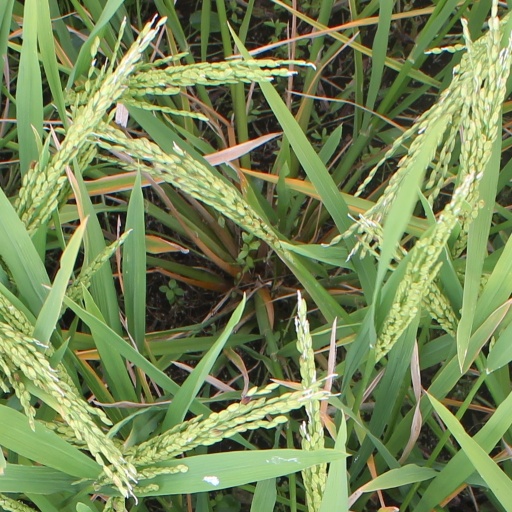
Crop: rice